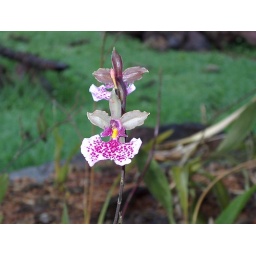
So strange to see tropical plants growing in the ground instead of in pots...